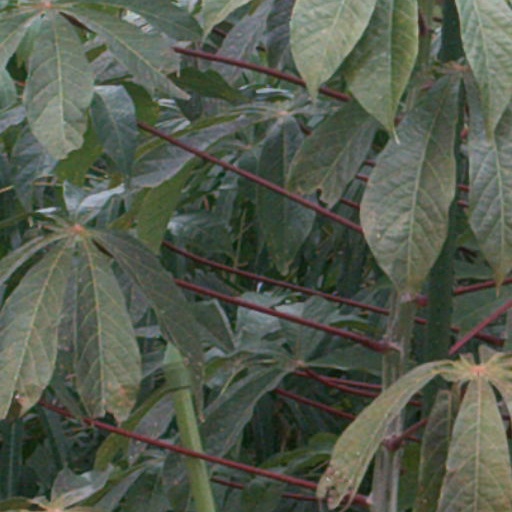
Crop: cassava